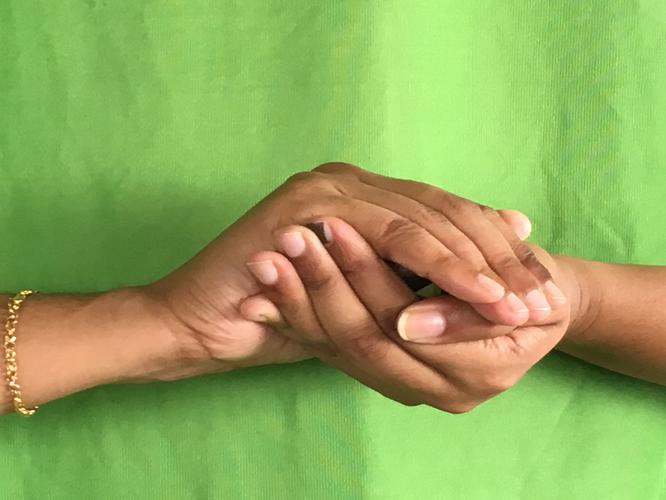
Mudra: Samputa
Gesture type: double_hand